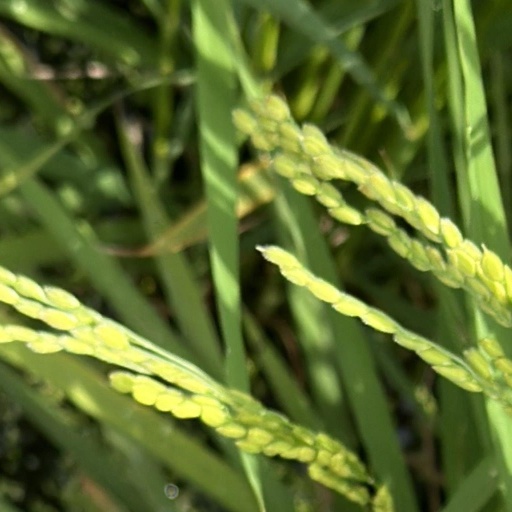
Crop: rice